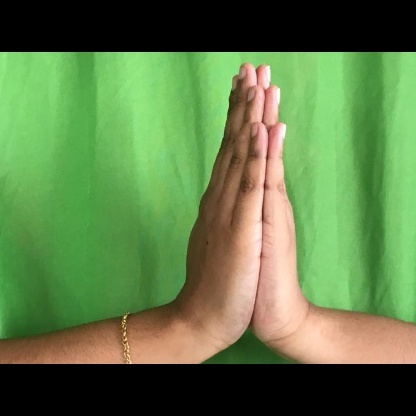
Mudra: Anjali